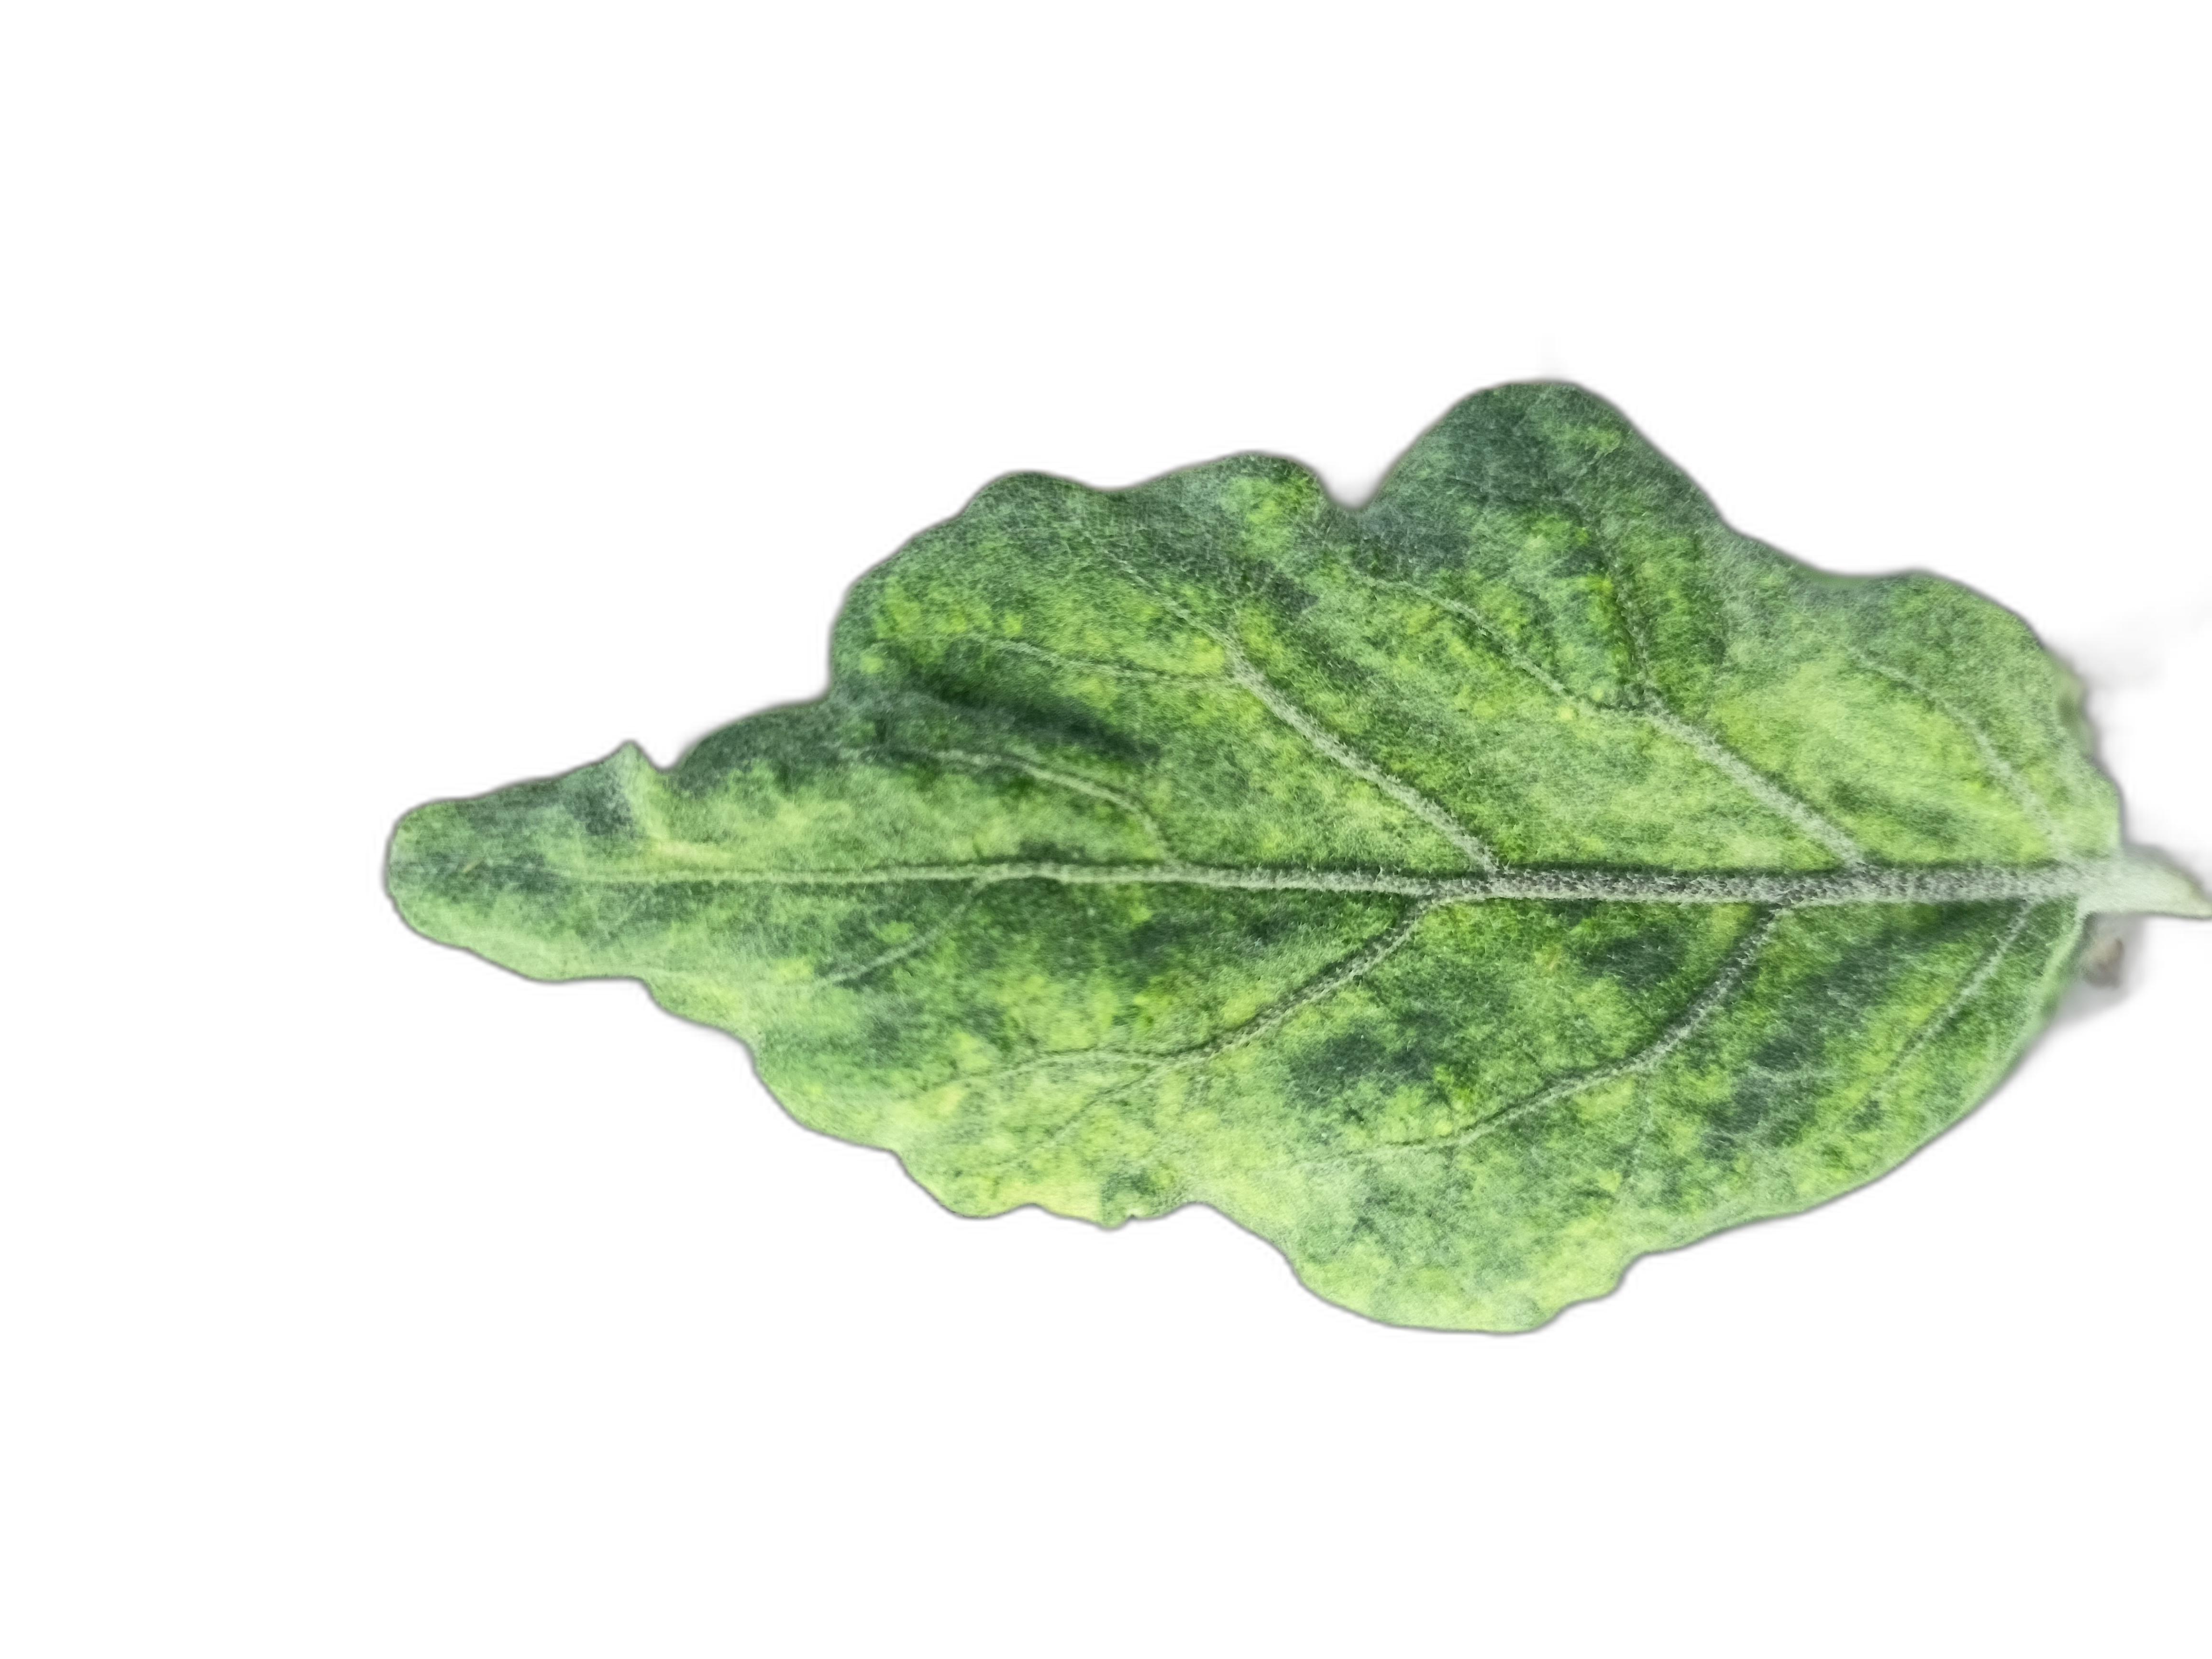
Label: Mosaic Virus Disease